Marcel Dassault

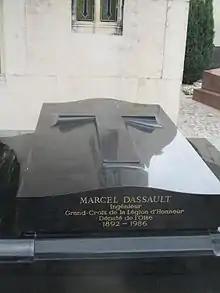
Grave of Marcel Dassault in Paris

Dassault died at Neuilly-sur-Seine in 1986 and was buried at the Passy Cemetery in the 16th arrondissement of Paris.